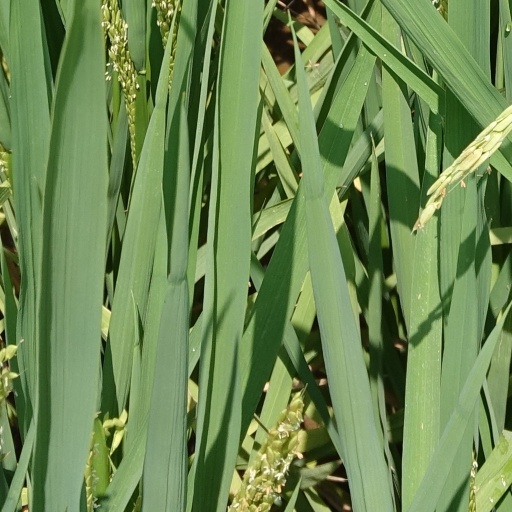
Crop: rice